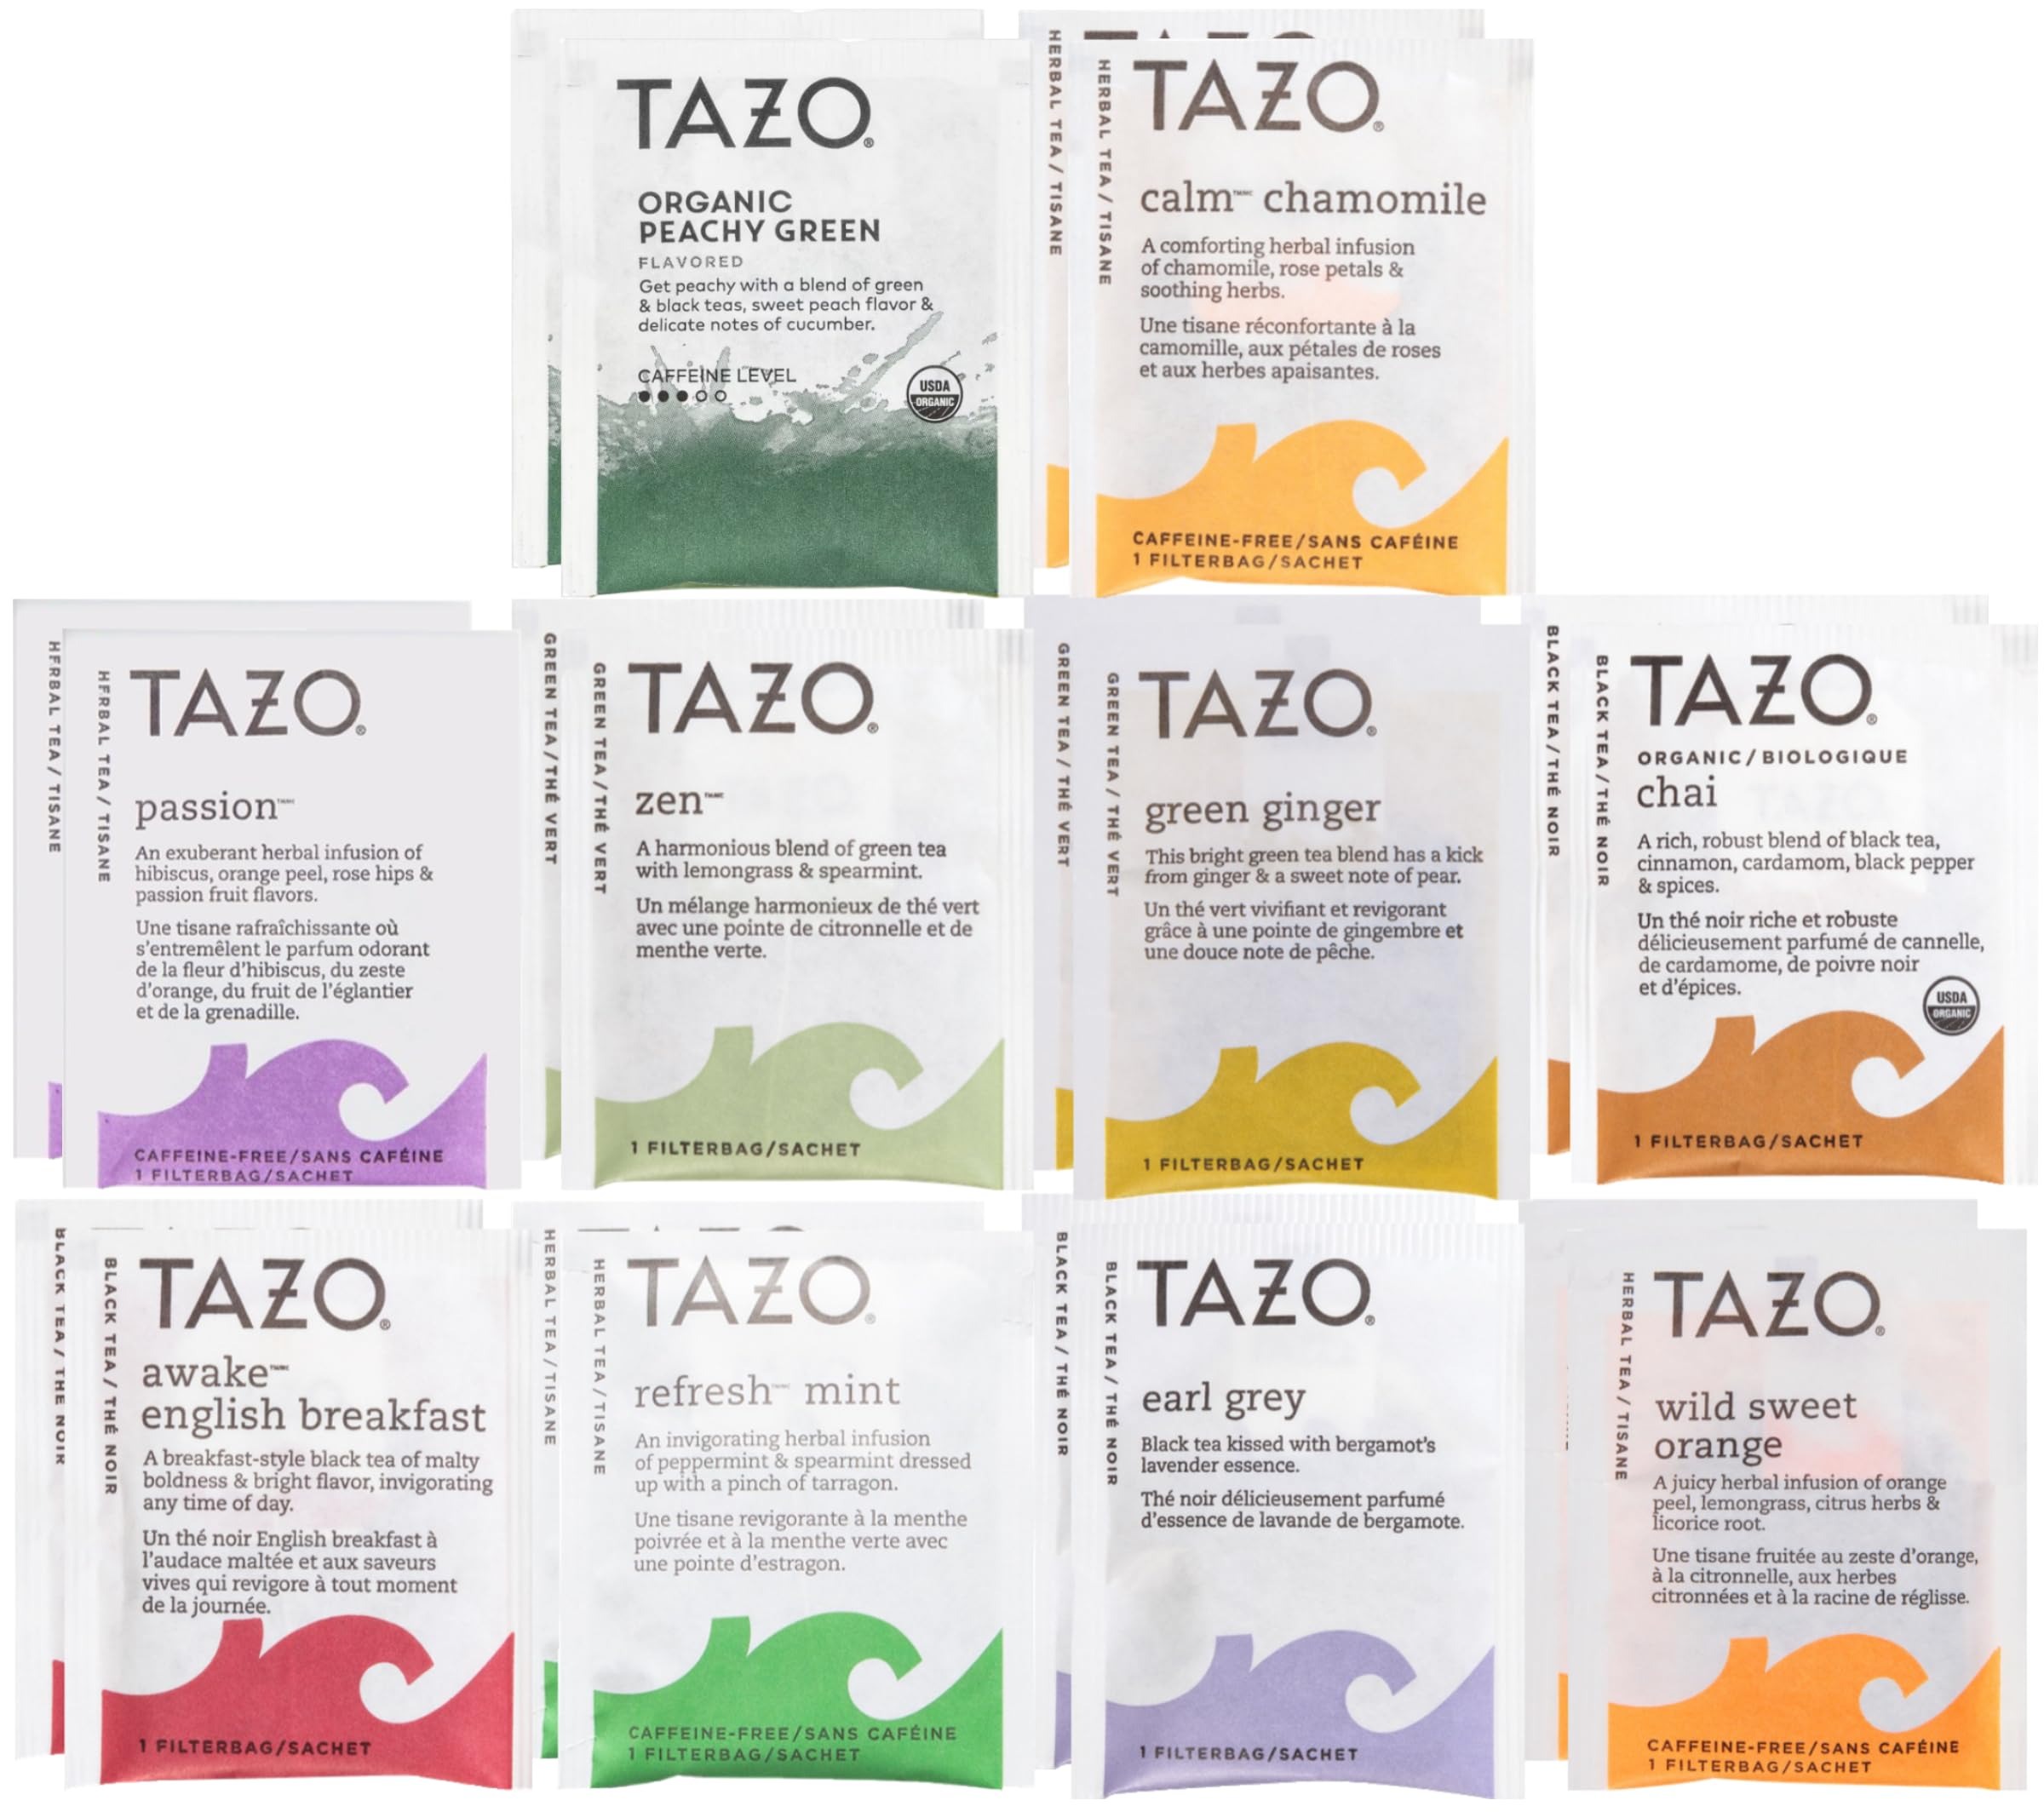
Item Name: Tazo Tea Bags Sampler Variety Gift Box, 10 Different Flavors, 20 Count
Bullet Point 1: 20 Count Tazo Tea Bag Variety Pack; 2 each of 10 flavors (Packaging may vary)
Bullet Point 2: Sampler includes a random variety of caffeinated black and green tea and caffeine-free herbal tea; Non-GMO Project Verified
Bullet Point 3: Organic Peachy Green, Calm Chamomile, Passion, Zen, Green Ginger, Organic Chai, Awake English Breakfast, Refresh Mint, Earl Grey, Wild Sweet Orange, Substitutes include: China Green Tips or Decaf Lotus Blossom Green
Bullet Point 4: Gift-Ready Packaging: Elegantly packaged, making it a thoughtful gift for any occasion
Bullet Point 5: In cases of manufacturer production shortages, substitutions may be made with comparable items
Product Description: 20 Count Tazo Tea Bag Variety Sampler includes a random variety of caffeinated black and green tea and caffeine-free herbal tea along.
Value: 1.0
Unit: Count

Price: 24.68